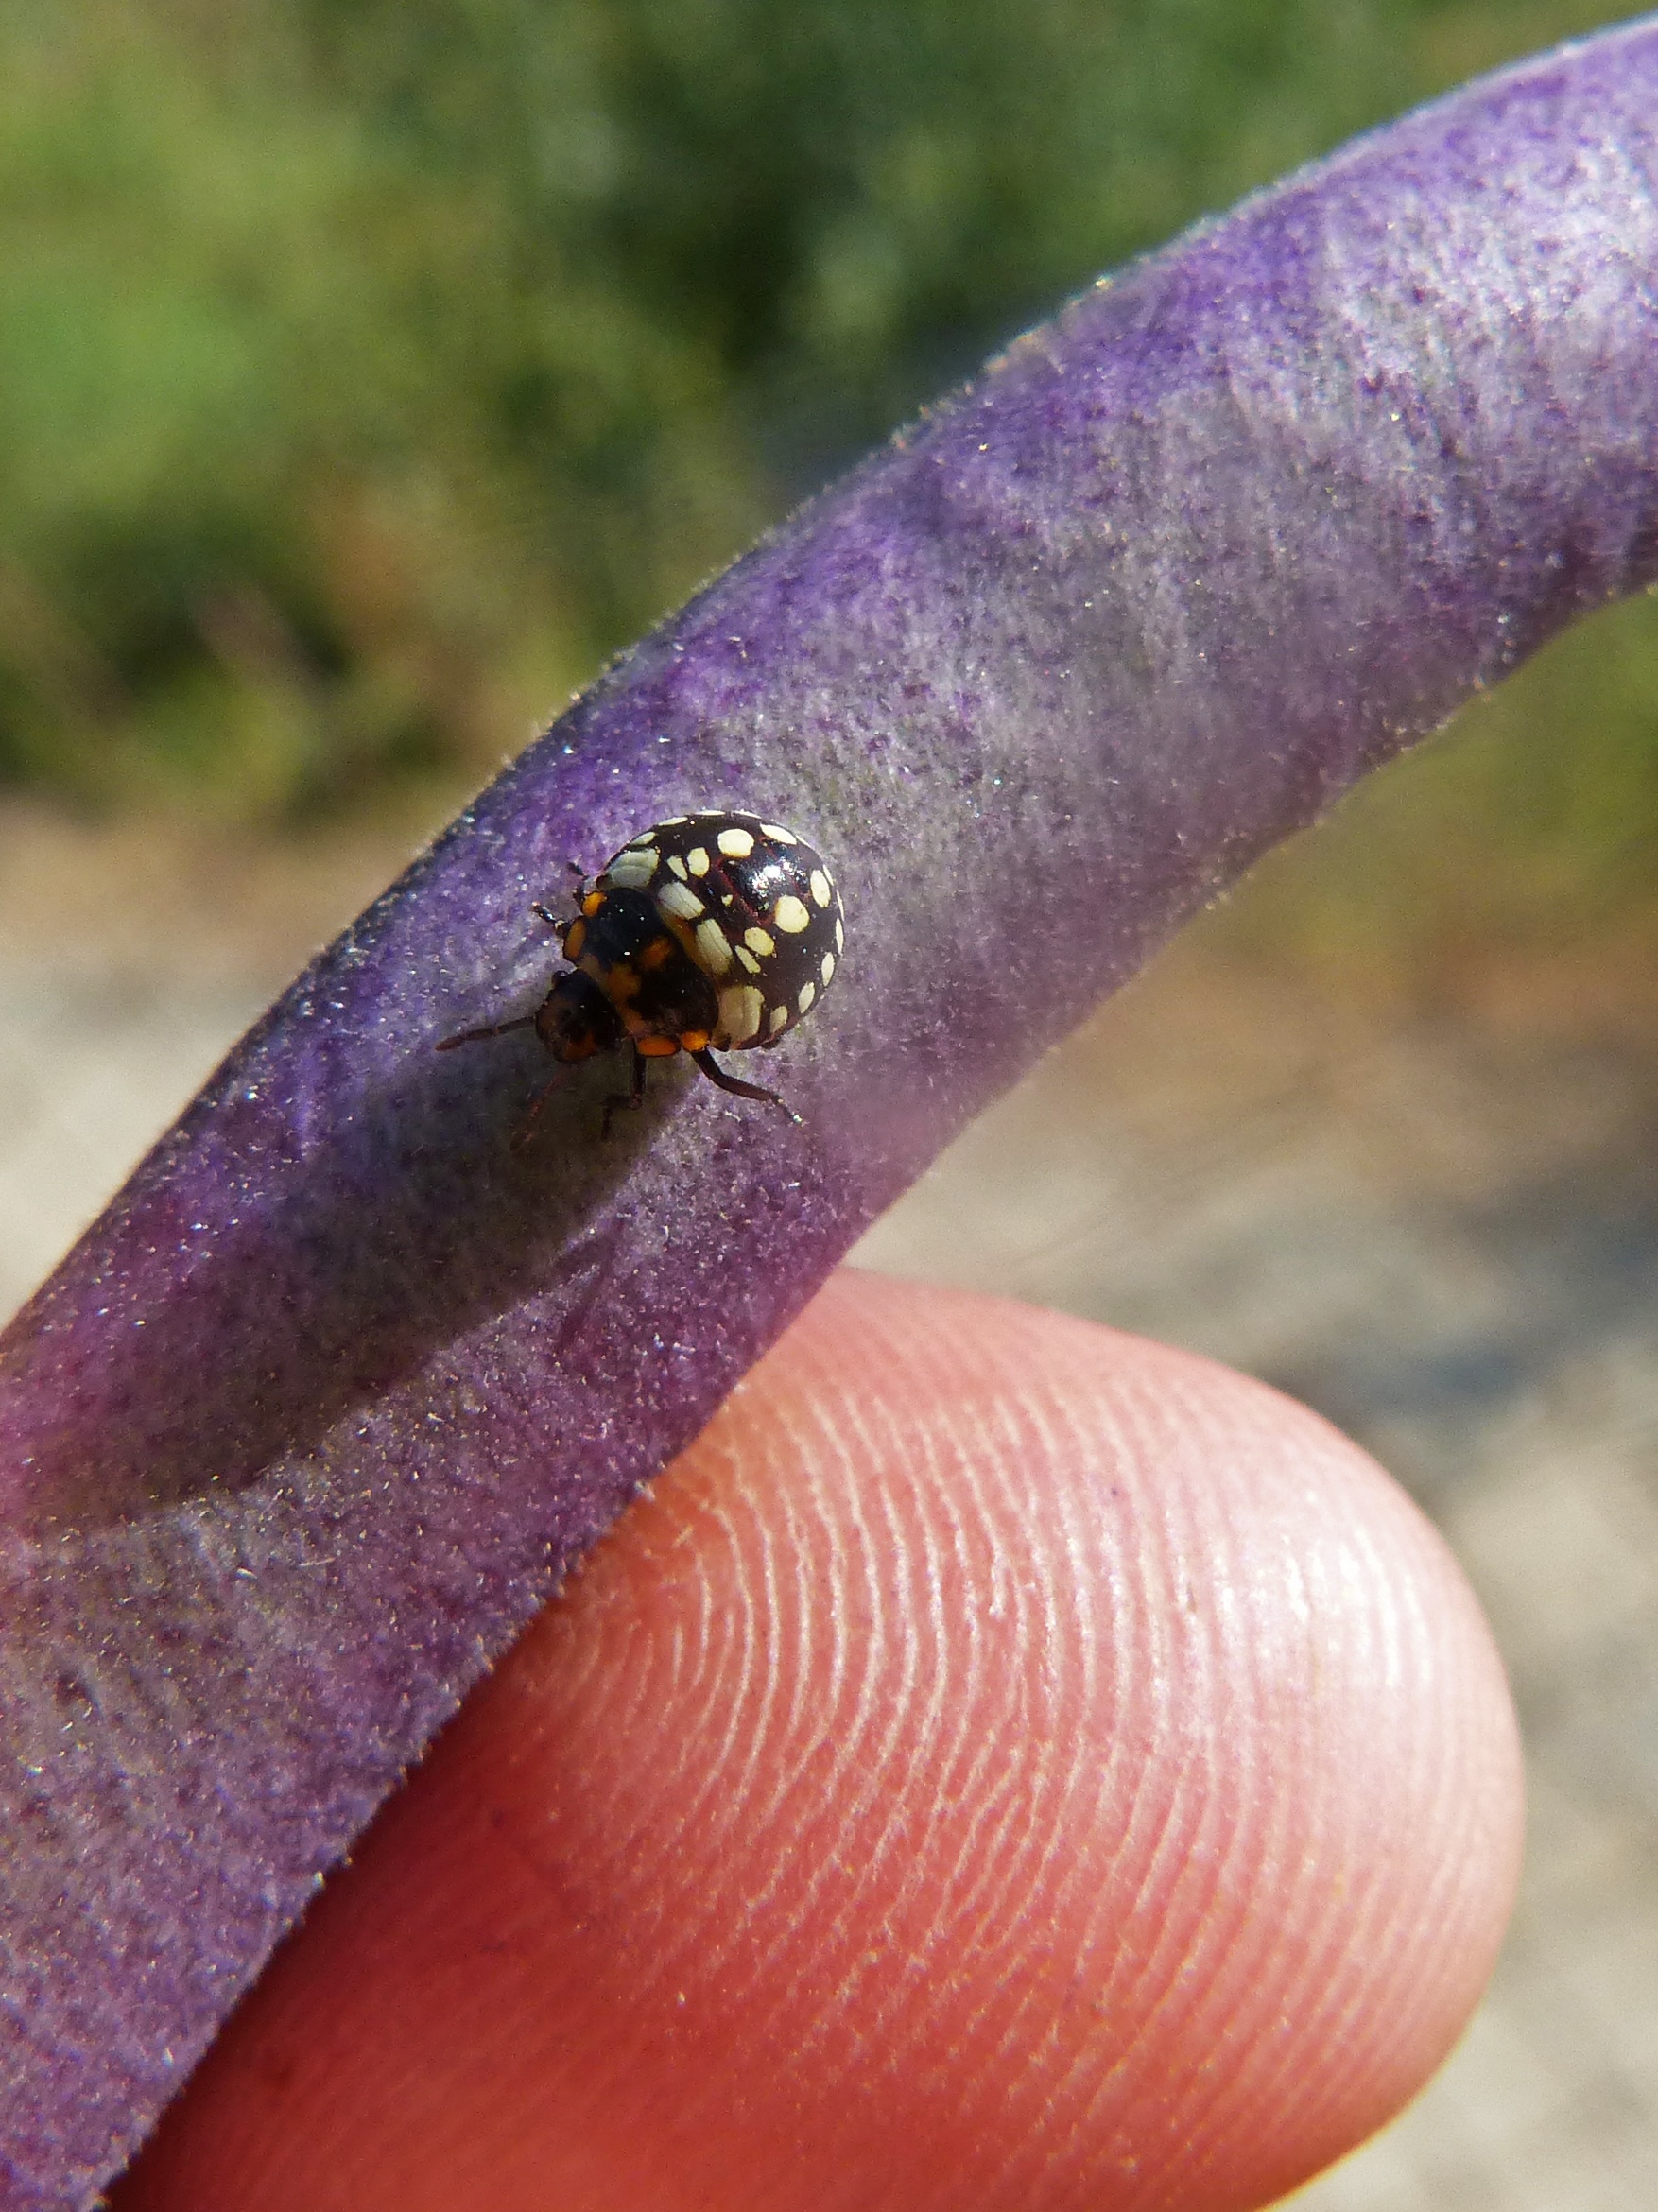
hand, leaf, flower, purple, bean, finger, close up, jewellery, eye, plague, coccinellidae, coleoptera, macro photography, harlequin ladybird, fashion accessory